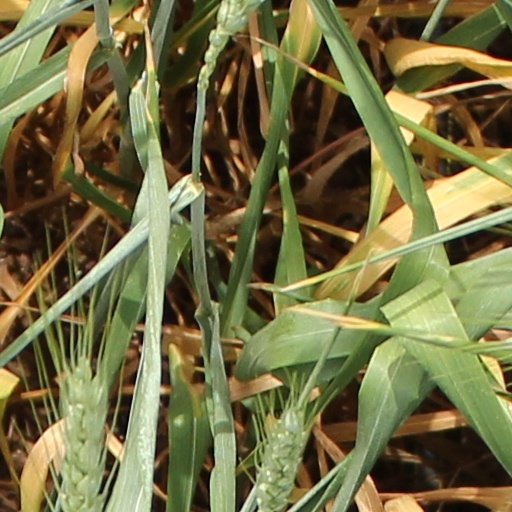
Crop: wheat